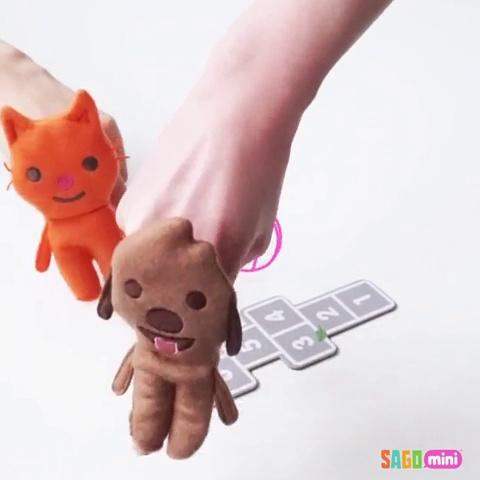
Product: Sago Mini - Walk &-Play Finger Puppets for Ages 3 and Up
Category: Toys & Games | Toy Figures & Playsets | Playsets & Vehicles | Playsets
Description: Sago Mini walk-and-play finger puppets are for kids aged 3+.
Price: $8.73
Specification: ProductDimensions:9x1x9inches|ItemWeight:3.2ounces|ShippingWeight:3.2ounces(Viewshippingratesandpolicies)|ASIN:B07B94QJN5|Itemmodelnumber:6038499|Manufacturerrecommendedage:36months-6years